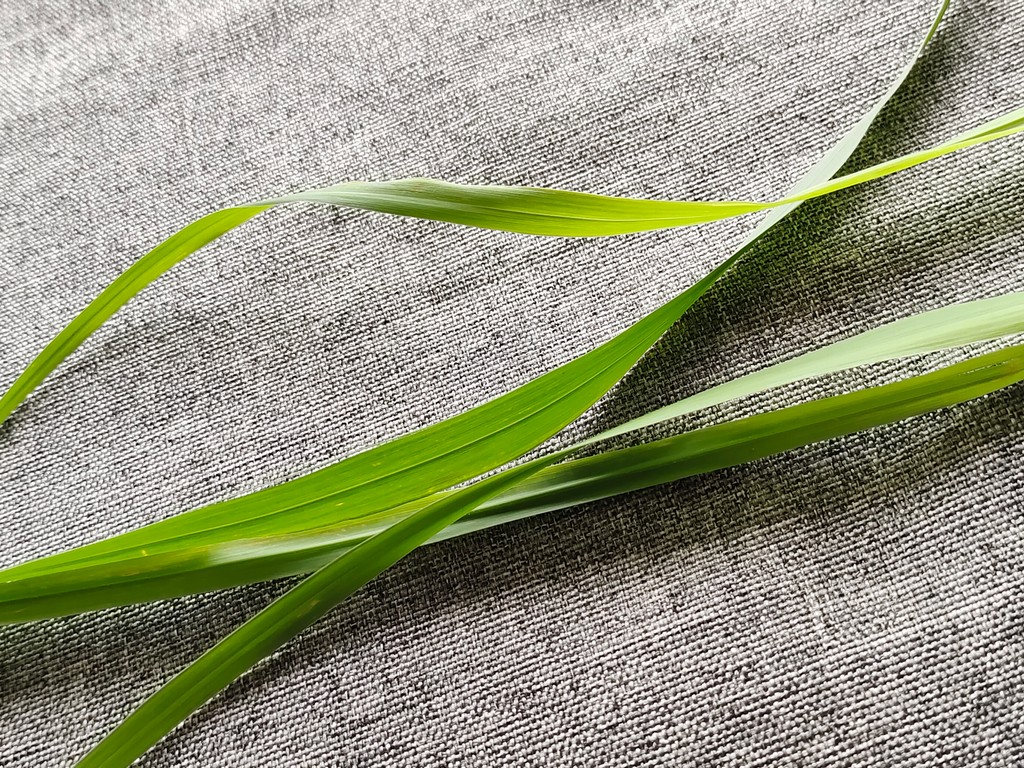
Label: Healthy